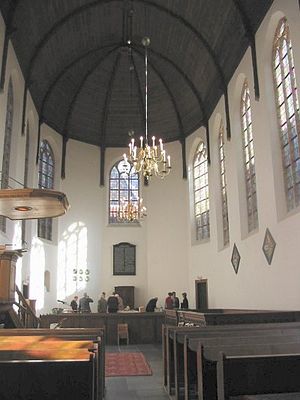
Vallonsk kirke
Interiør fra den Vallonske kirke i Delft.
Den vallonske kirke eller Den fransk-reformerte kirke i Nederlandene, Tyskland og England blev dannet i det 16. århundrede af flygtninge fra Frankrig.